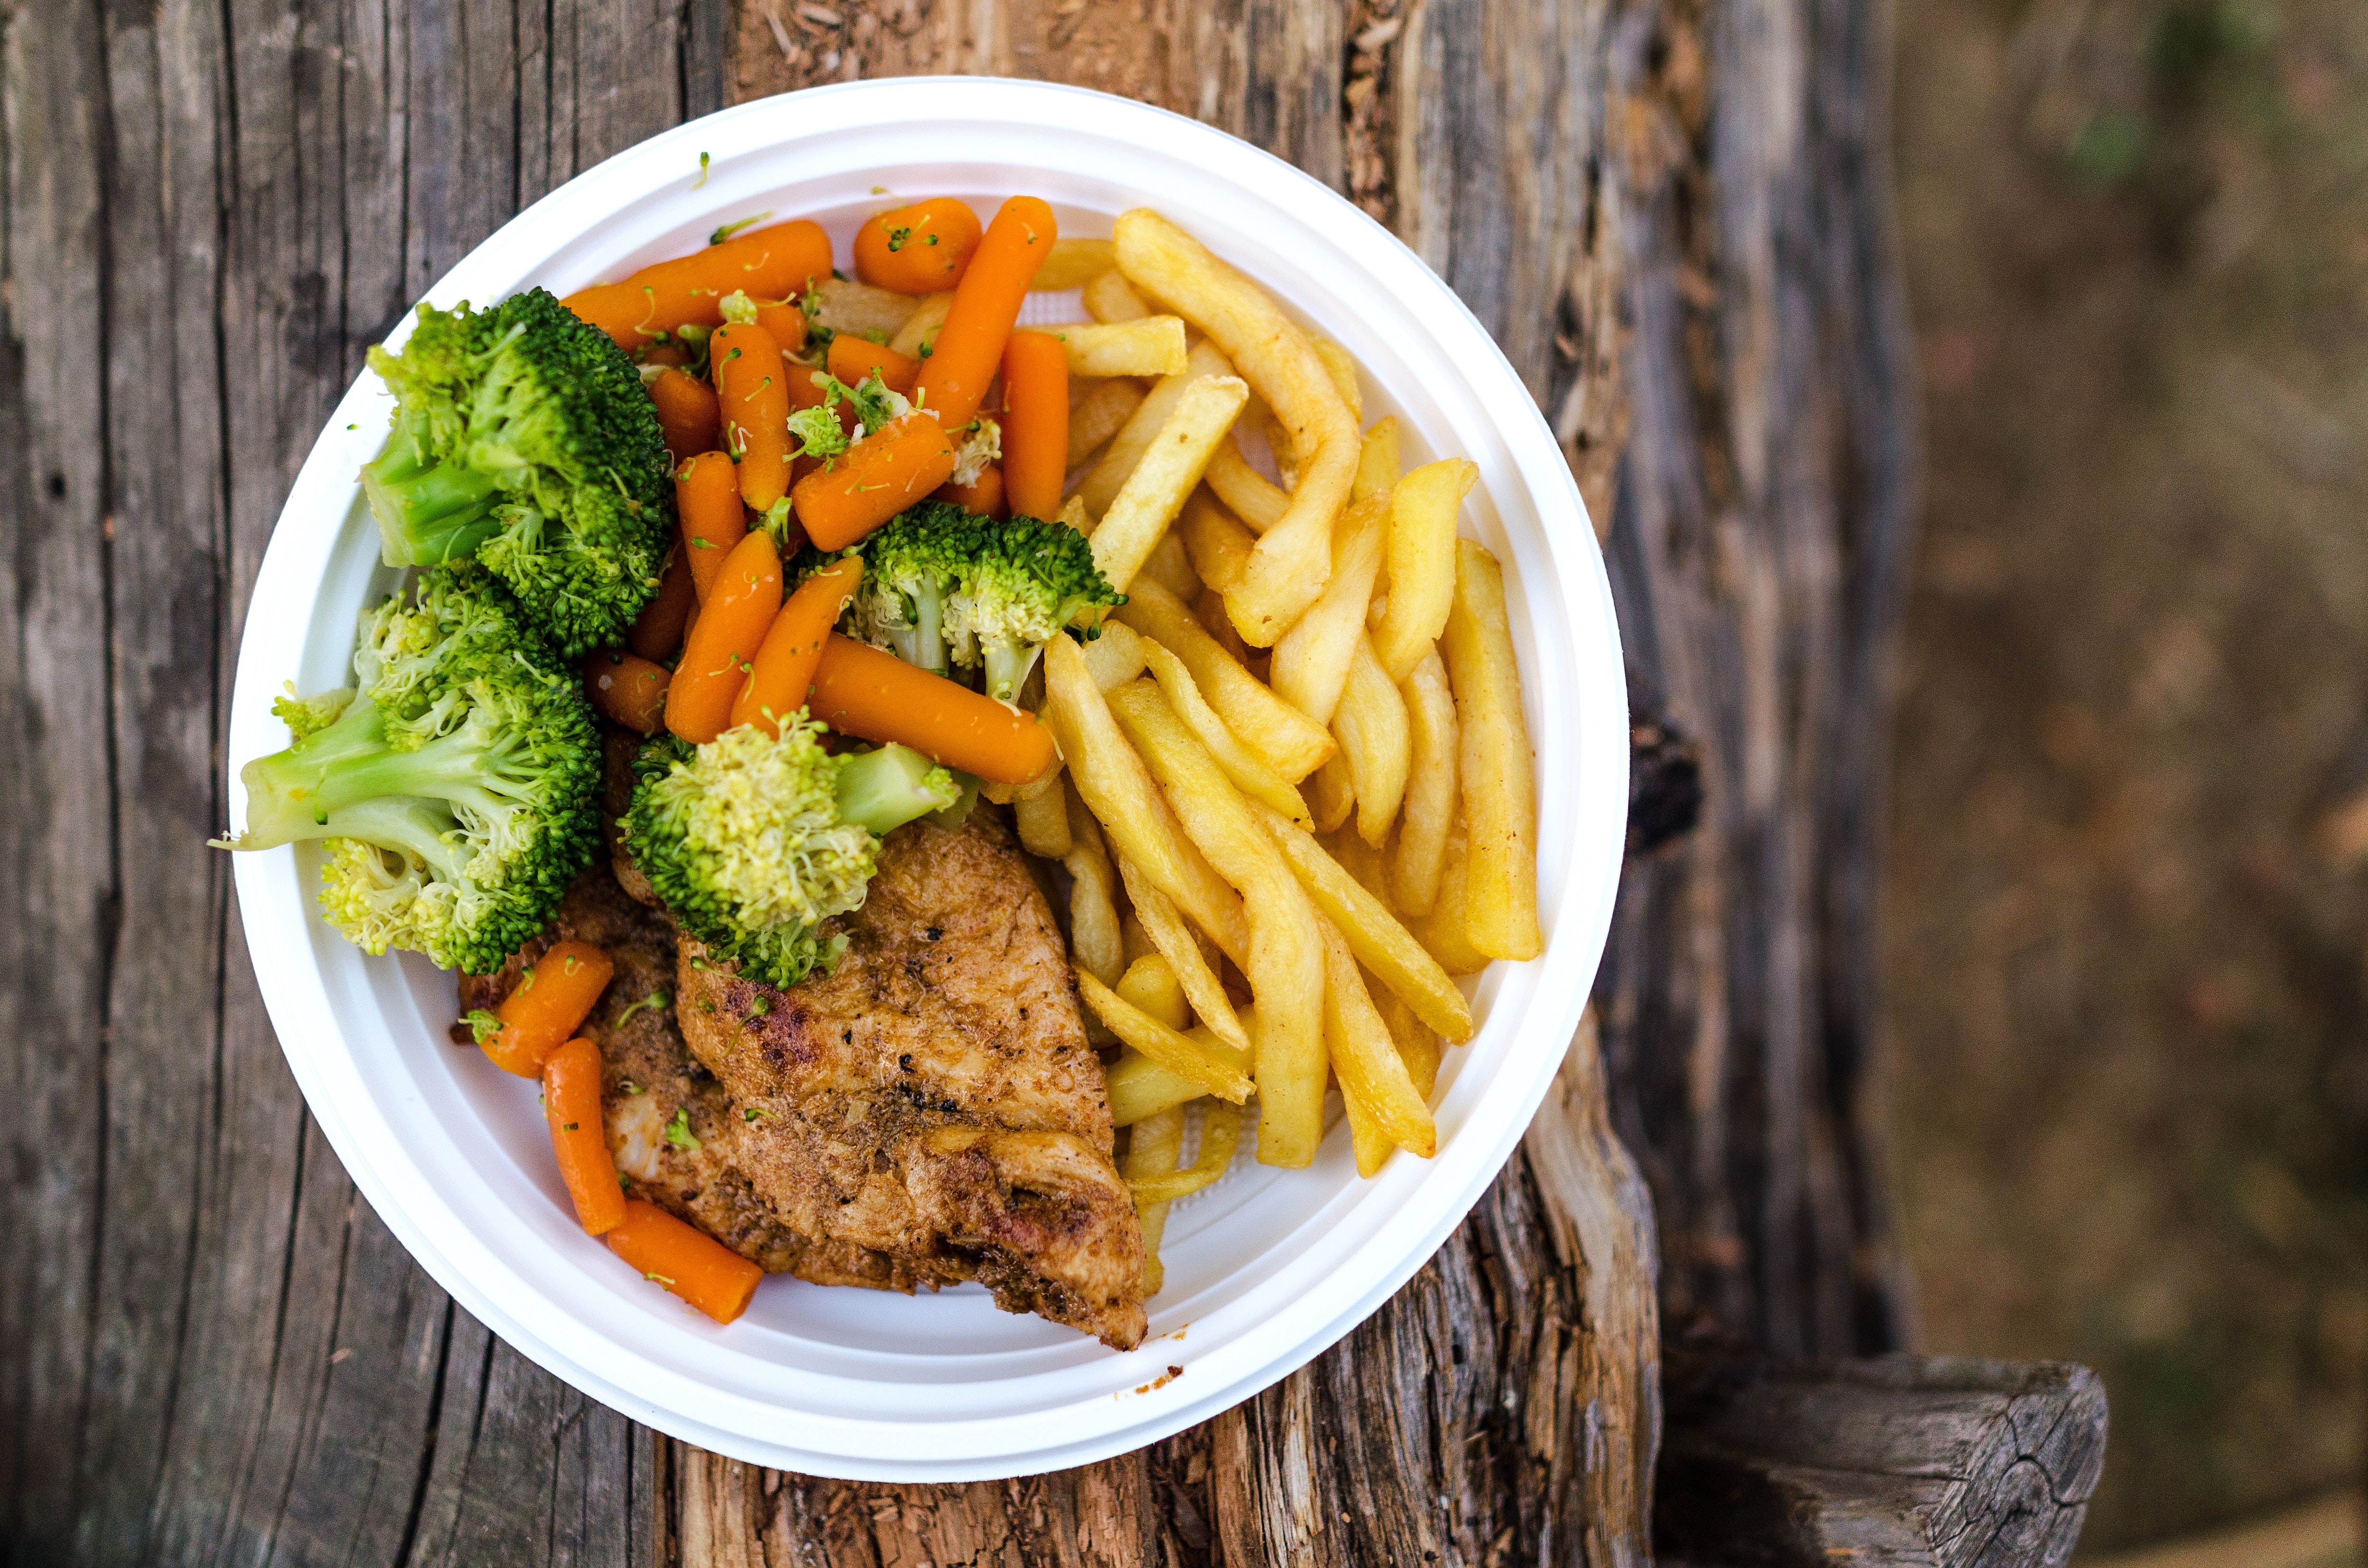
dish, cuisine, food, broccoli, ingredient, fried food, comfort food, junk food, cruciferous vegetables, french fries, vegan nutrition, produce, vegetarian food, side dish, recipe, vegetable, lunch, meat, fast food, leaf vegetable, mixed grill, pot roast, kids meal, meal, mediterranean food, carrot